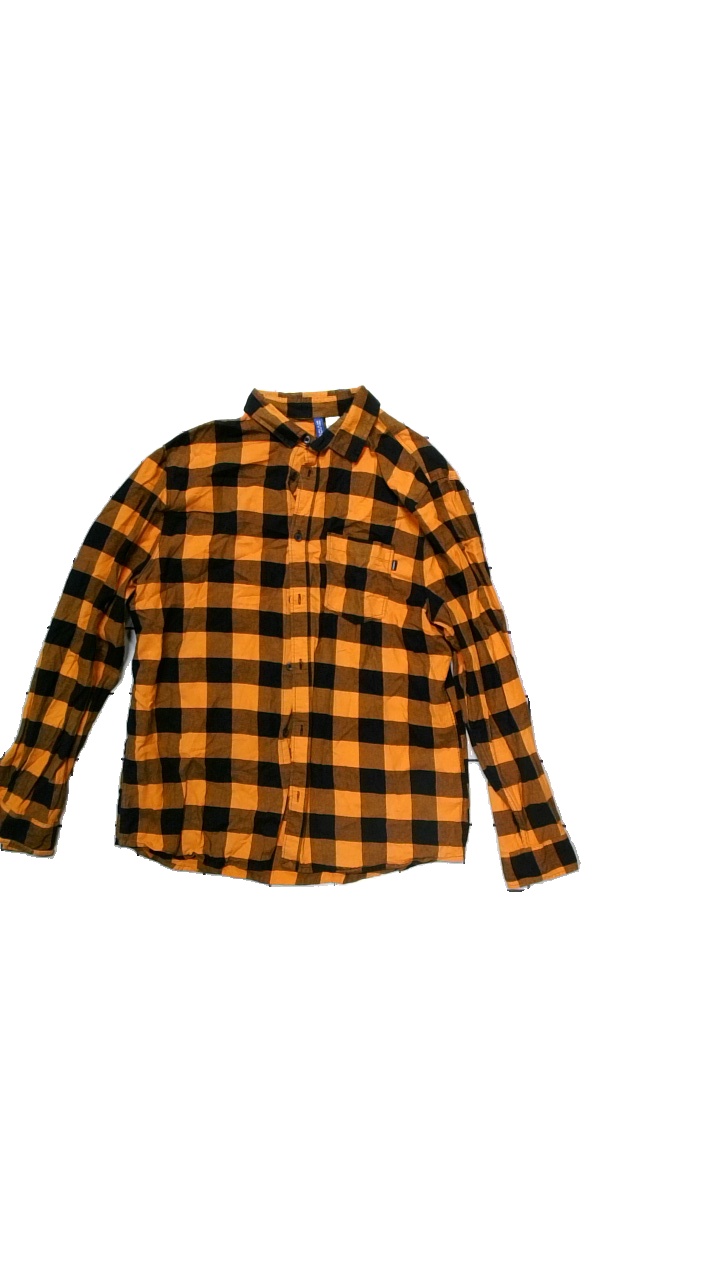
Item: Shirt (Men)
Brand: H&m
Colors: Black, Orange
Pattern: Other
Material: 100% cotton
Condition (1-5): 4
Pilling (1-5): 4
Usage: Reuse
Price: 50-100